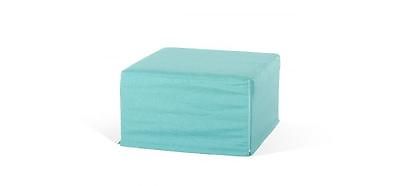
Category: sofa